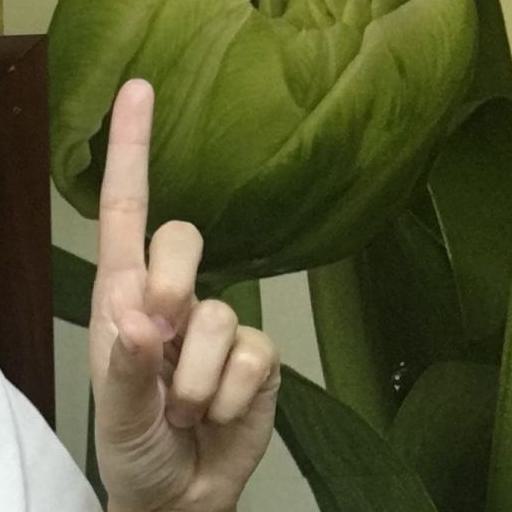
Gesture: one